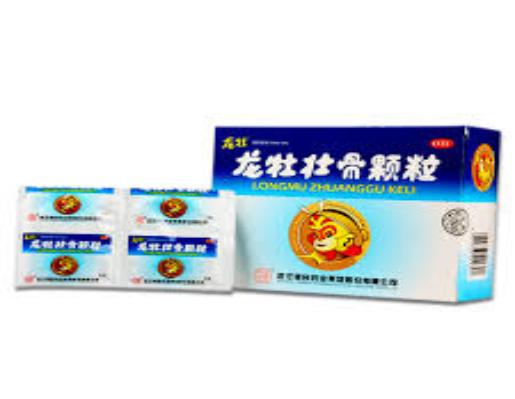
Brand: longmu-1
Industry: Medical